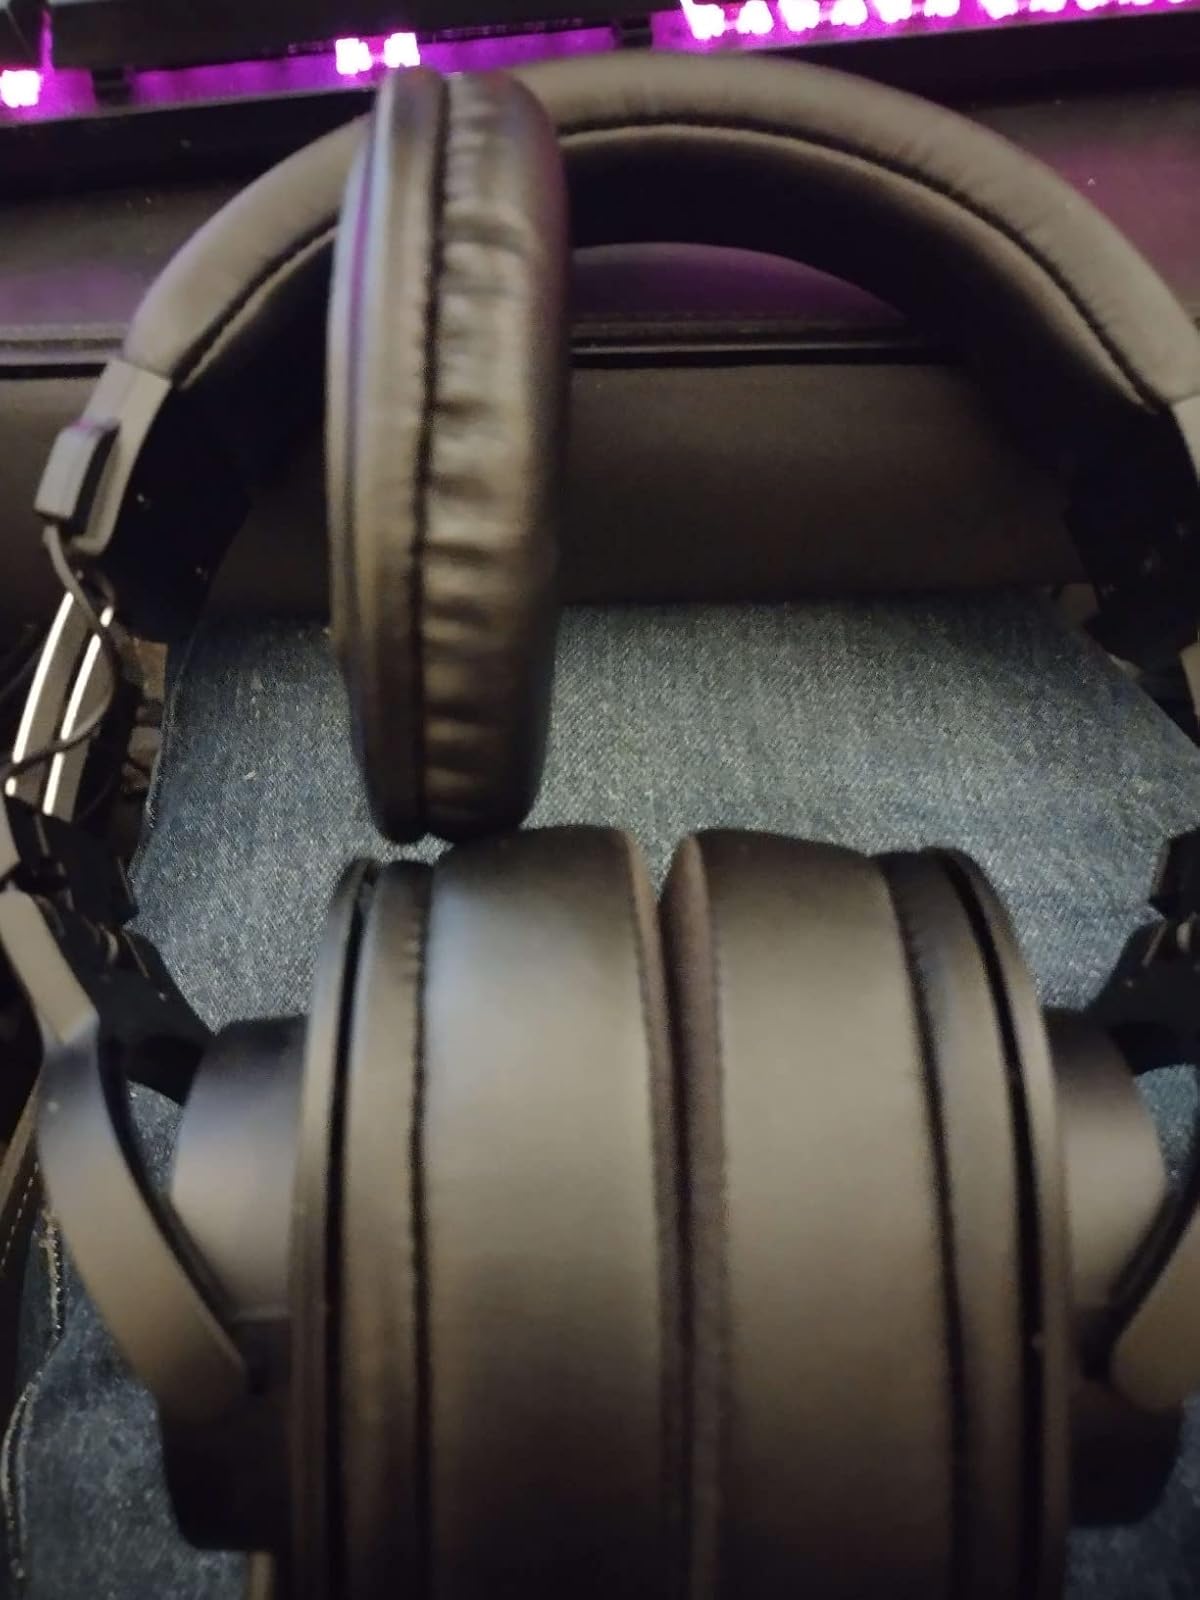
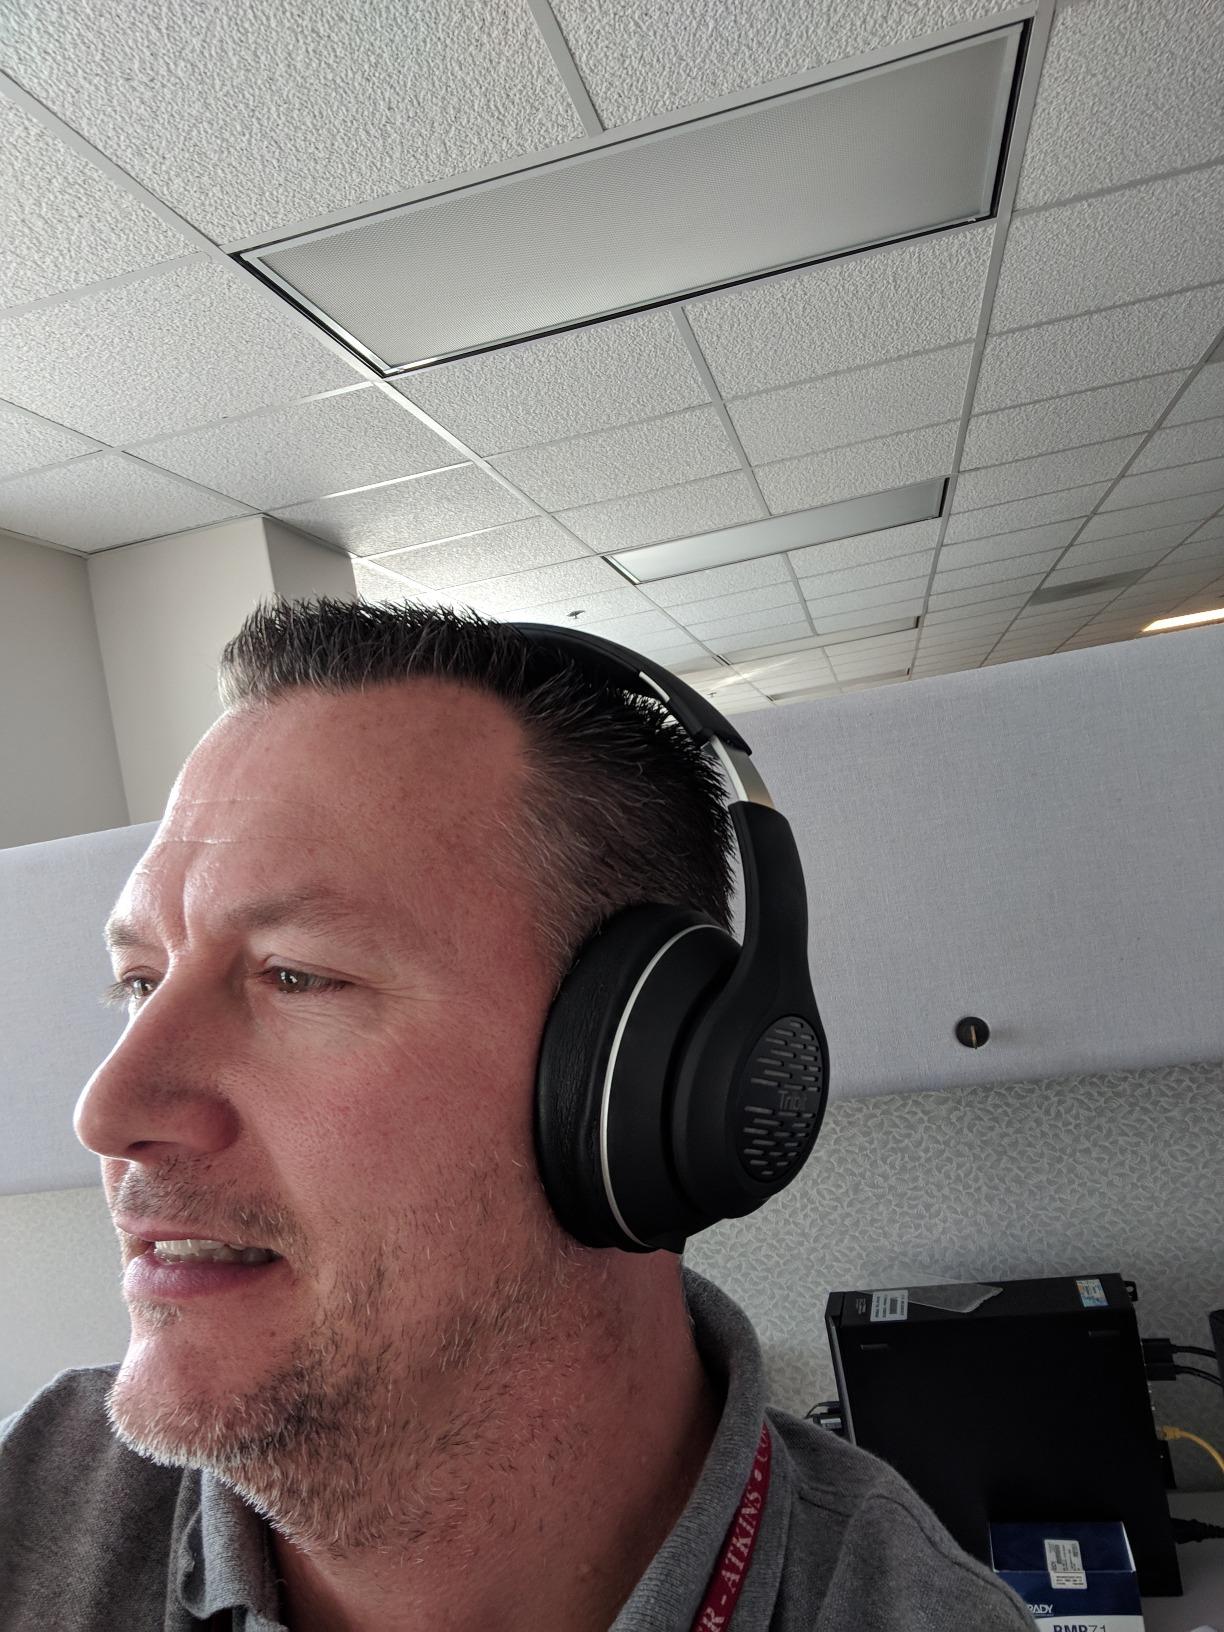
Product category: headphones
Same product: no